Zikuli River

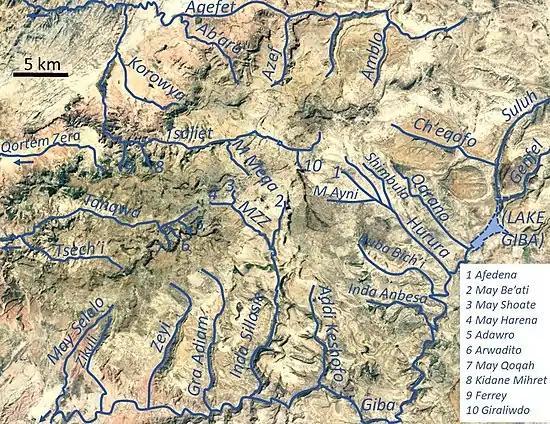
The river in the radial drainage network of Dogu’a Tembien

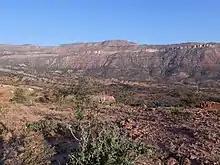
Upper Zikuli catchment

The Zikuli is a confined ephemeral river, locally meandering in its narrow alluvial plain, with an average slope gradient of 37 metres per kilometre. With its tributaries, the river has cut a gorge.